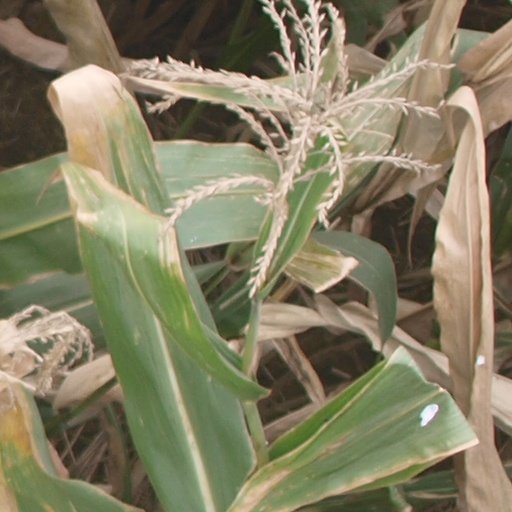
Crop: maize; corn